Johnny McCarthy

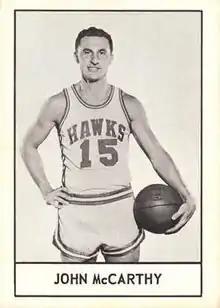

John Joseph McCarthy (April 25, 1934 – May 9, 2020) was an American basketball player and coach. A point guard, he played college basketball and was an All-American at Canisius College. He was selected by the Rochester Royals in the 1956 NBA draft. He played a total of six seasons in the National Basketball Association (NBA)—two for the Royals, three for the St. Louis Hawks, and one for the Boston Celtics.